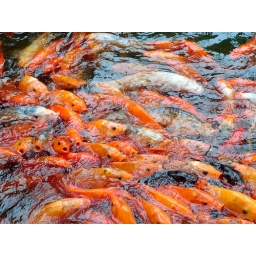
china fish in a lake